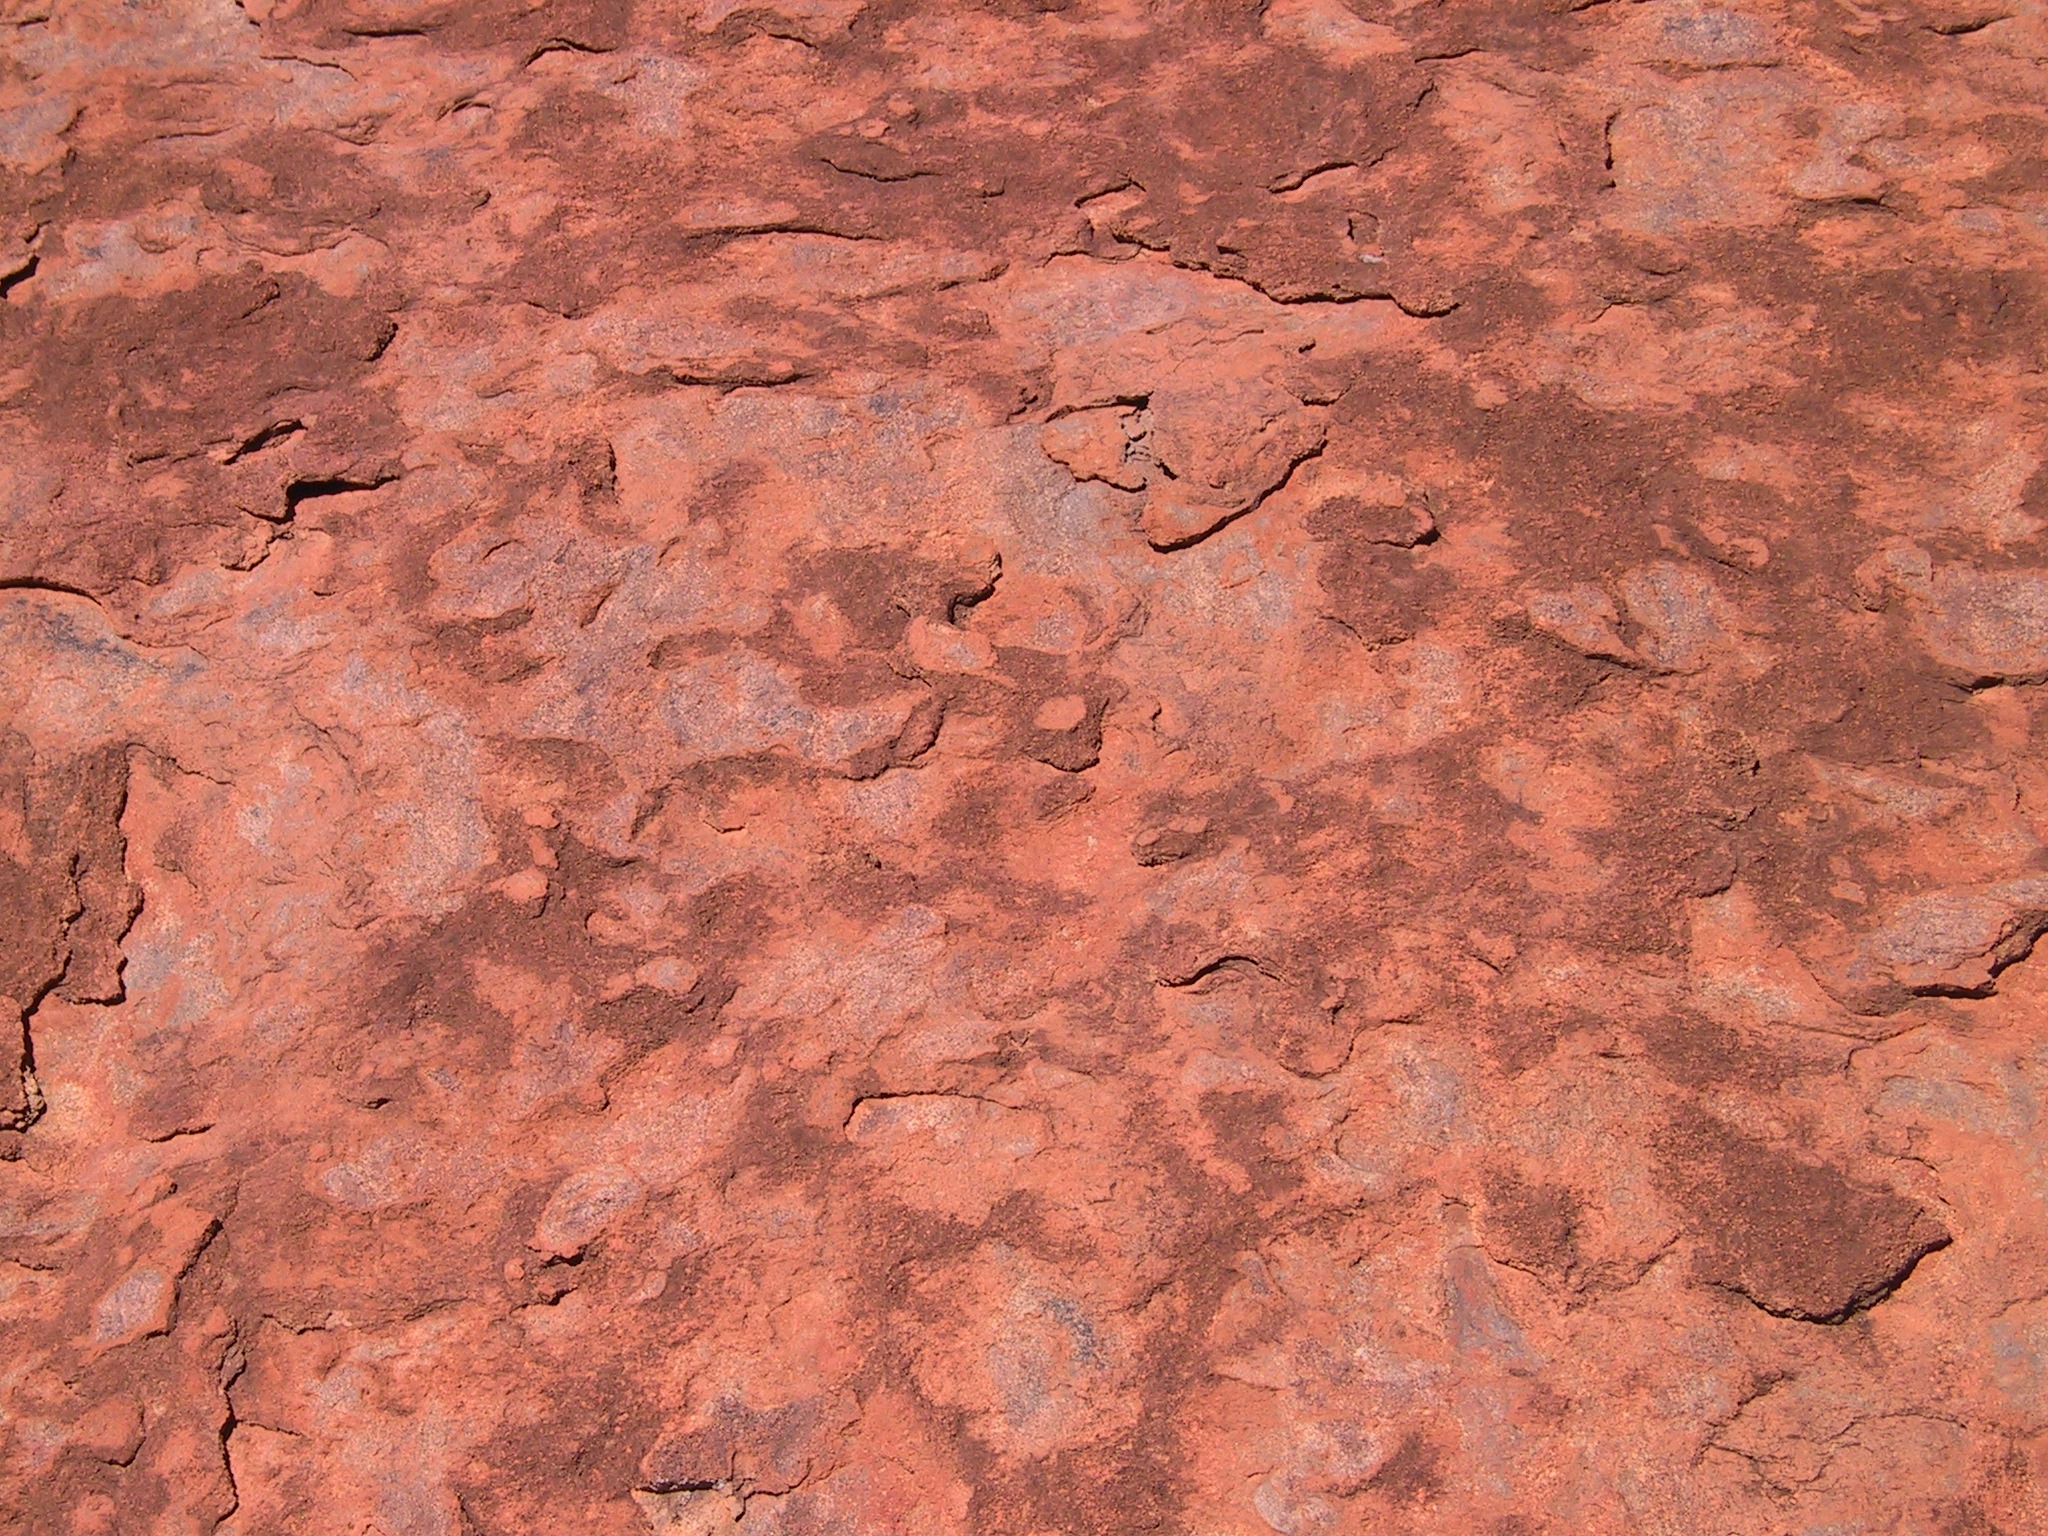
sand, rock, ground, texture, desert, floor, wall, dry, red, soil, brick, material, australia, geology, earth, flooring